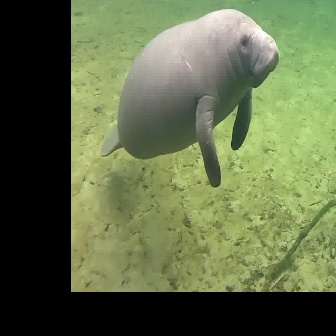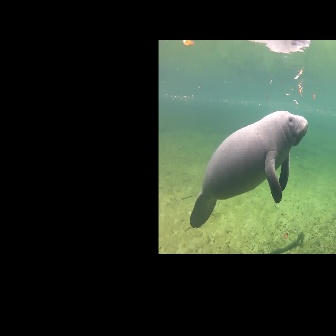
  Please identify the target specified by the bounding box [99,7,279,186] in the first image and locate it in the second image. Return the coordinates in [x_min,y_min,x_max,y_max] format.
Answer: [189,110,308,228]